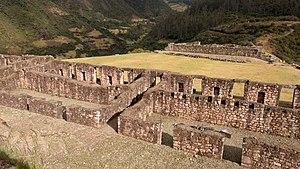
Rosaspata, anciennement connu à l'époque des Incas sous le nom de Victos, est un site archéologique de la région de Cuzco au Pérou qui aurait été utilisé par le souverain en exil Manco Inca lors de la conquête espagnole de l'empire Inca. En fait, il a peut-être été construit par Manco Inca, mais il est peu probable qu'il s'agisse d'un site préexistant.